Family of David Cameron

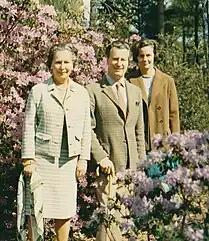
Left to right: Enid Watson with Ian and Mary Cameron, the parents and paternal grandmother of David Cameron, c. 1969

The younger son of stockbroker Ian Donald Cameron (12 October 1932 – 8 September 2010), his mother Mary Fleur Mount (22 October 1934 – 2 February 2025), a Justice of the Peace, was the second daughter of Sir William Mount.